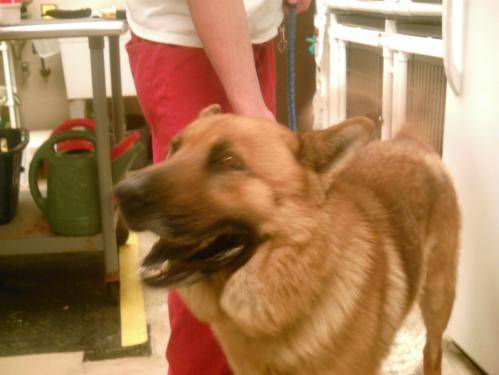
Label: dog